2017 ARCA Racing Series

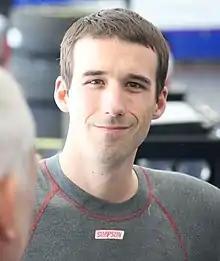
Austin Theriault, the 2017 ARCA champion.

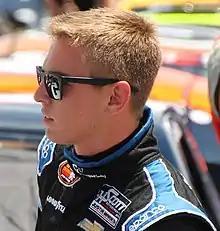
Dalton Sargeant finished second behind Theriault in the championship.

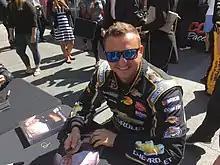
Shane Lee finished third in the championship.

The 2017 ARCA Racing Series presented by Menards was the 65th season of the ARCA Racing Series. The season began on February 18 with the Lucas Oil 200 Driven by General Tire and ended on October 20 with the Kansas 150. Austin Theriault, driving for Ken Schrader Racing, won the drivers' championship on the strength of seven wins. Dalton Sargeant, winner of three races, was runner-up to Theriault.